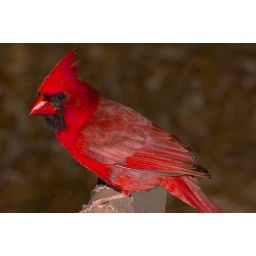
Cardinal by our outside bathroom window